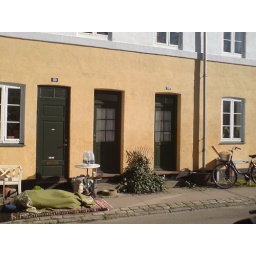
my kitchen door to the right. my bathroom in the conversion in the middle